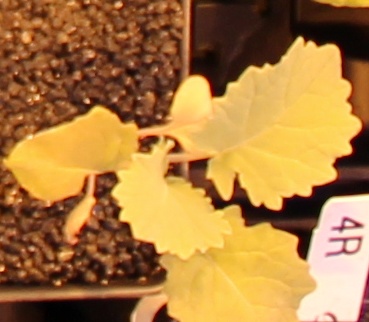
Label: Canola